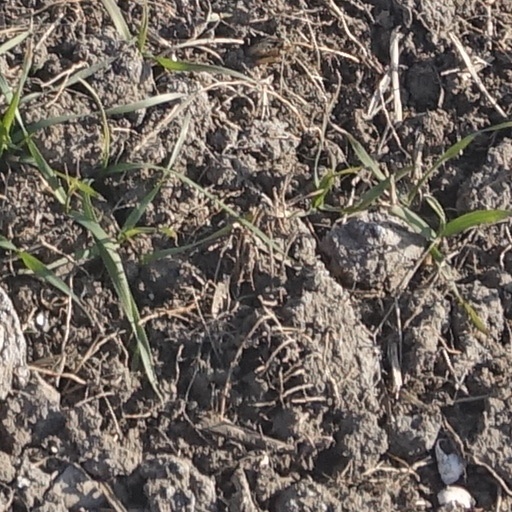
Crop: wheat